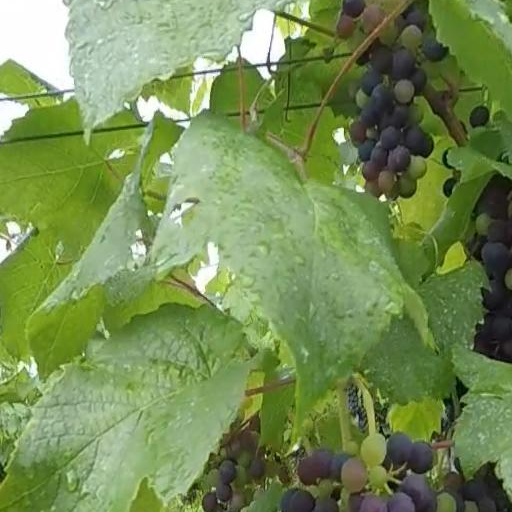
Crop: grape